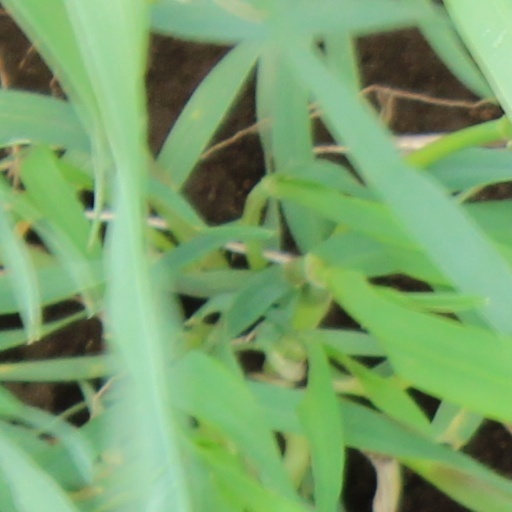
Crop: wheat